Artie Shaw

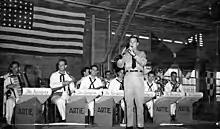
Artie Shaw and The Rangers, 1943

During World War II, Shaw enlisted in the United States Navy and shortly after formed a band, which served in the Pacific theater. After 18 months playing for Navy personnel, (sometimes as many as four concerts a day in battle zones, including Guadalcanal), Shaw returned to the U.S. in a state of physical exhaustion and received a medical discharge. After the war, the popularity of big bands declined, as Crooners and Bebop began to dominate the charts.